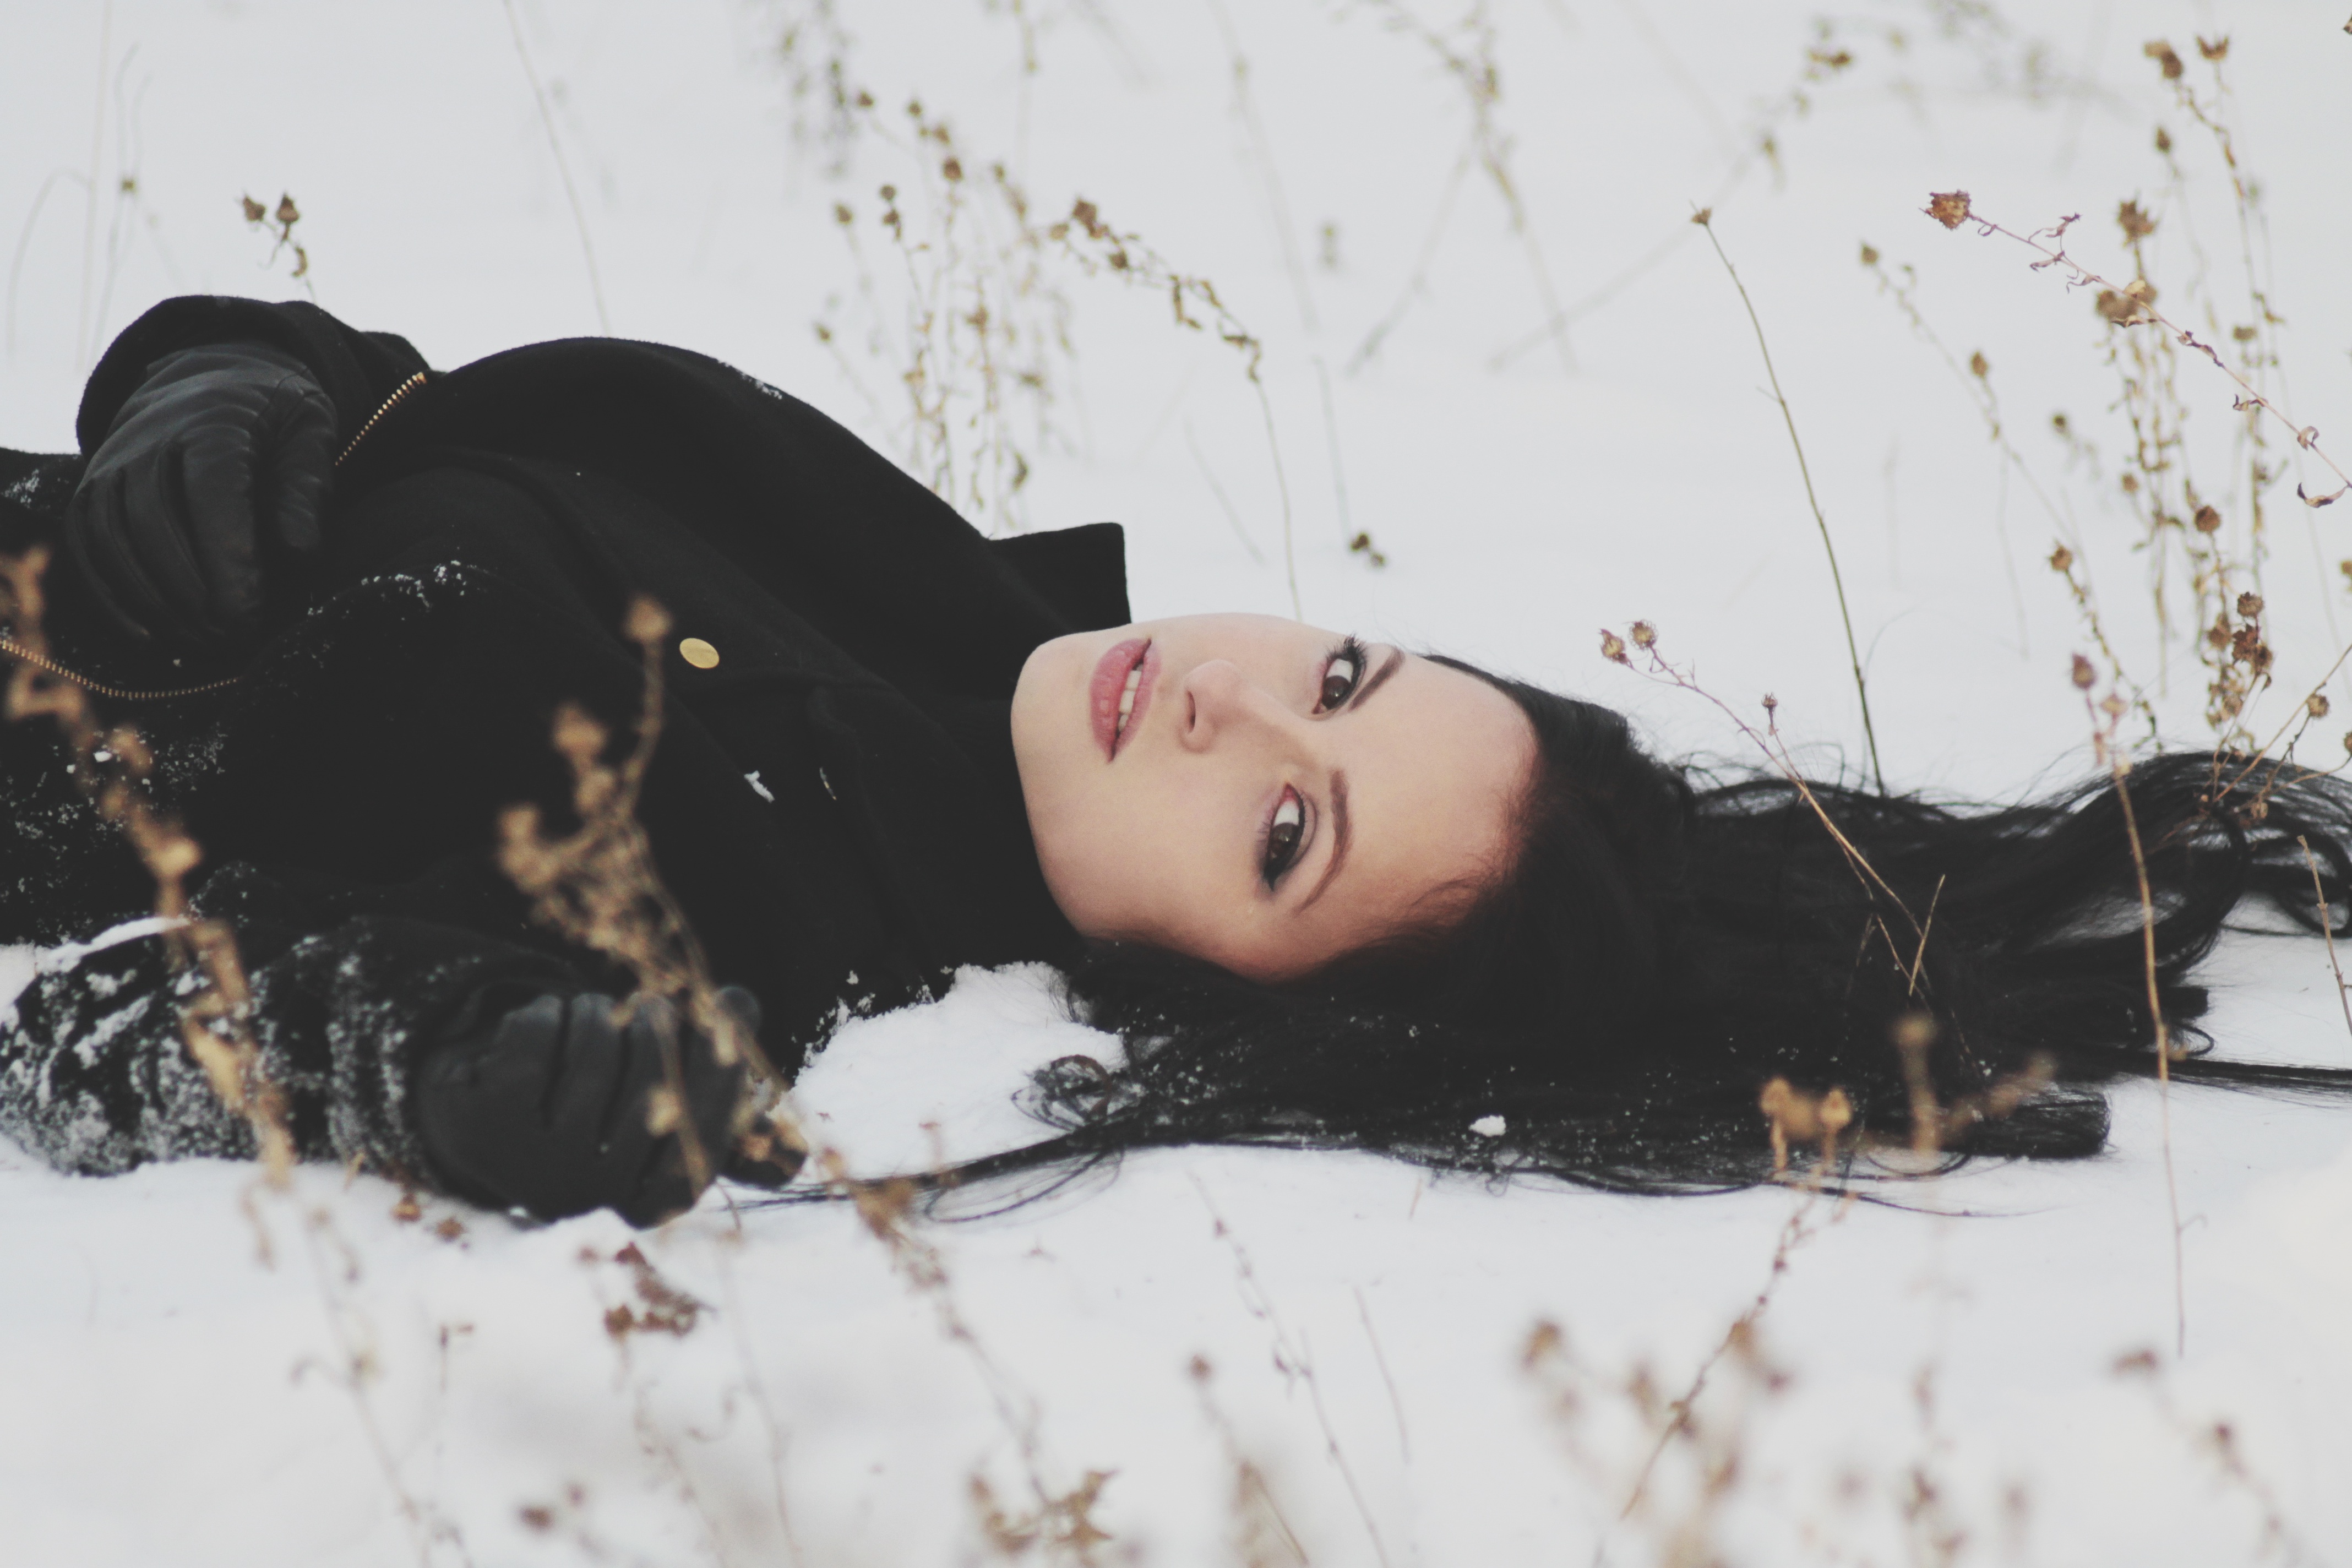
hand, person, snow, winter, girl, woman, hair, white, photography, model, spring, color, weather, fashion, clothing, black, lady, season, dress, photograph, beauty, beautiful, image, emotion, photo shoot